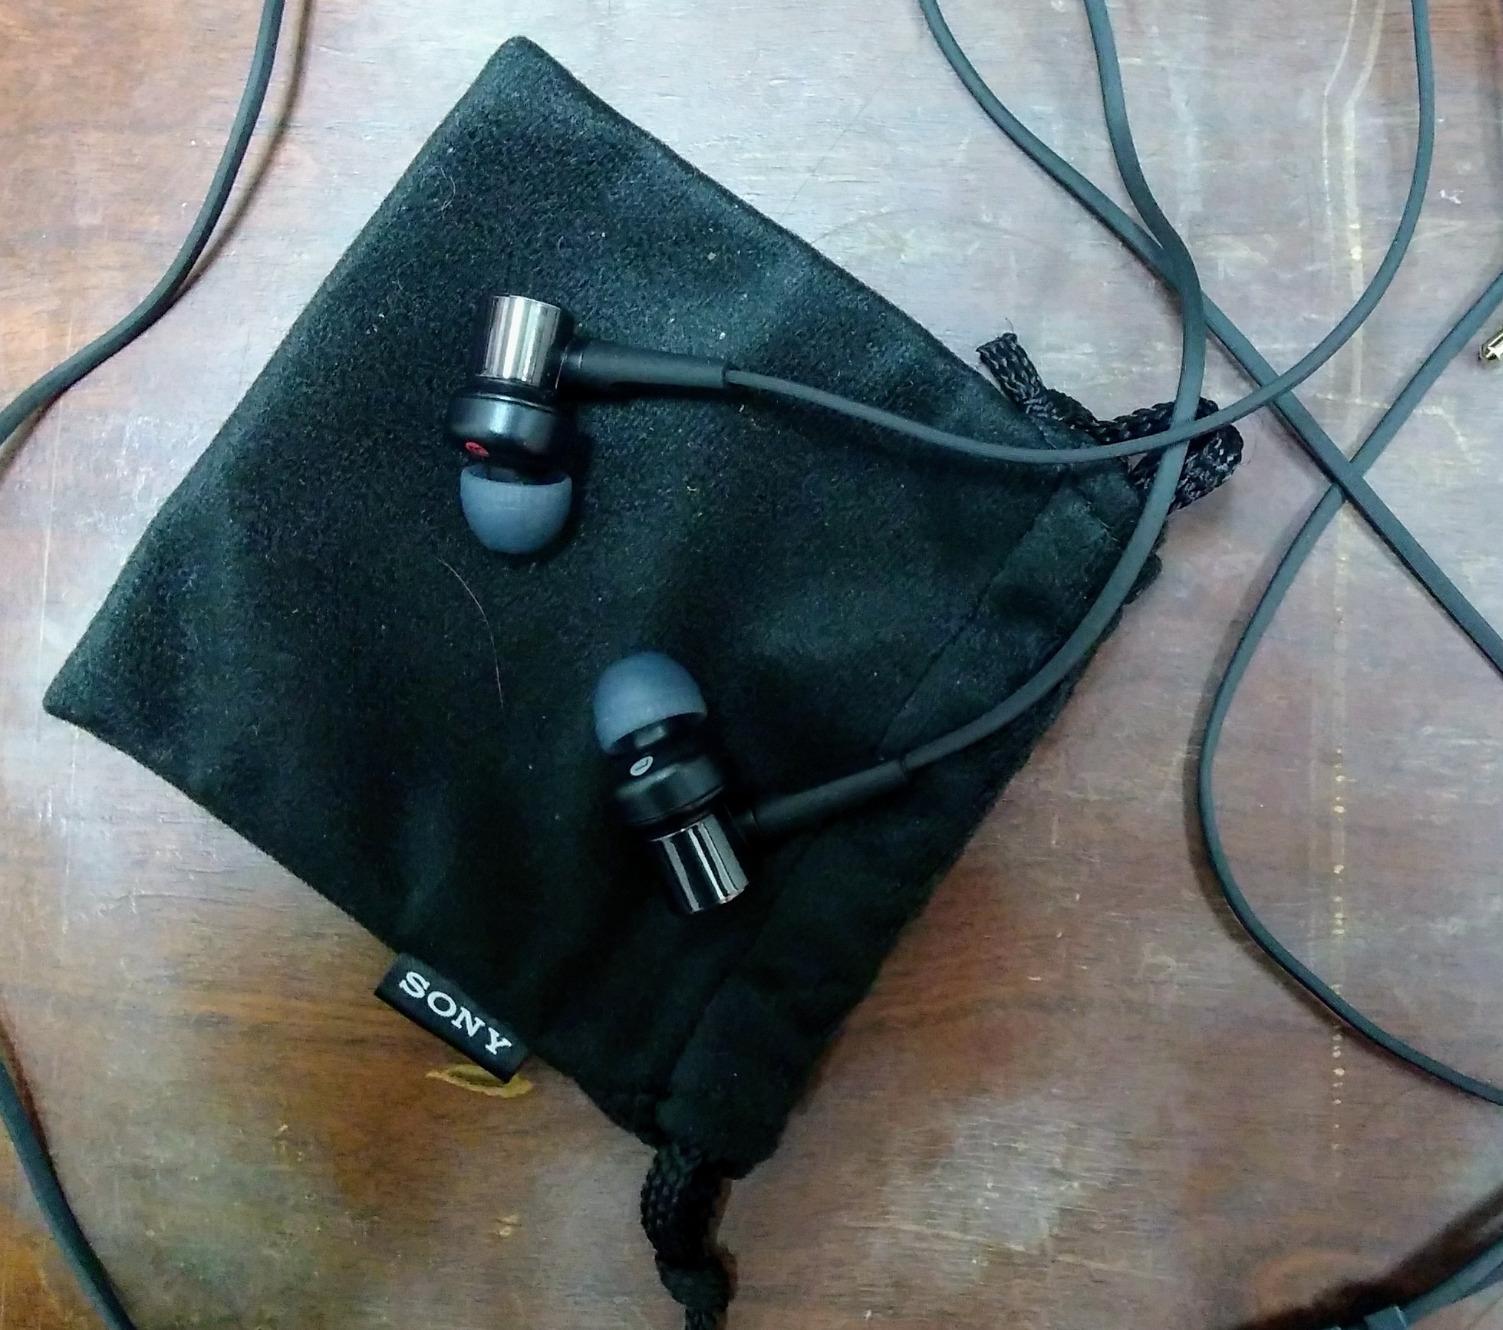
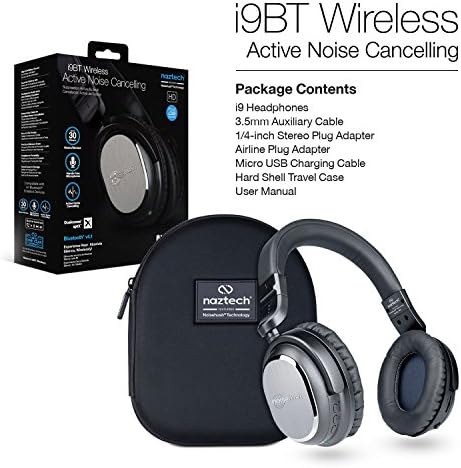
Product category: headphones
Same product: no